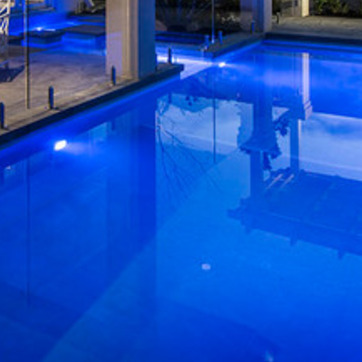
Material: water